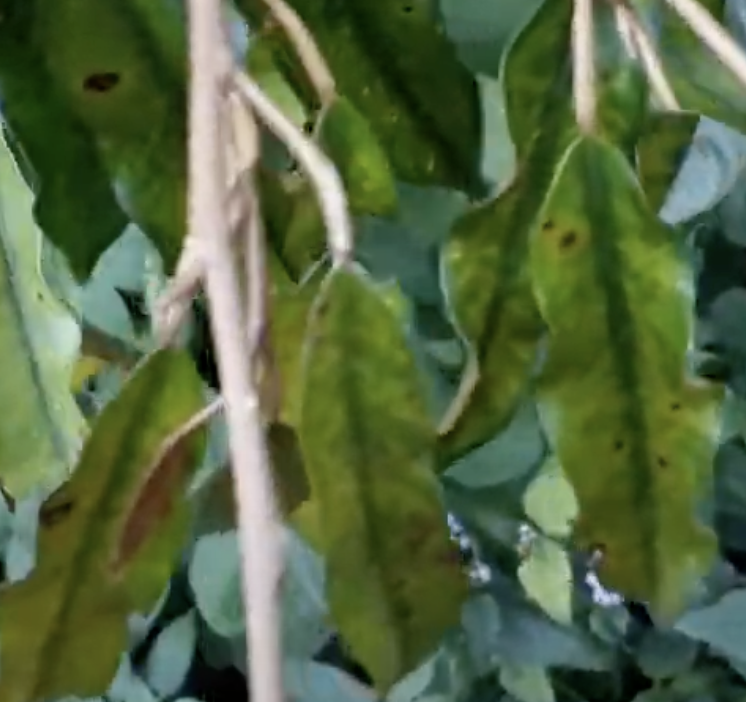
Label: canker_disease